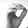
ASL letter: O